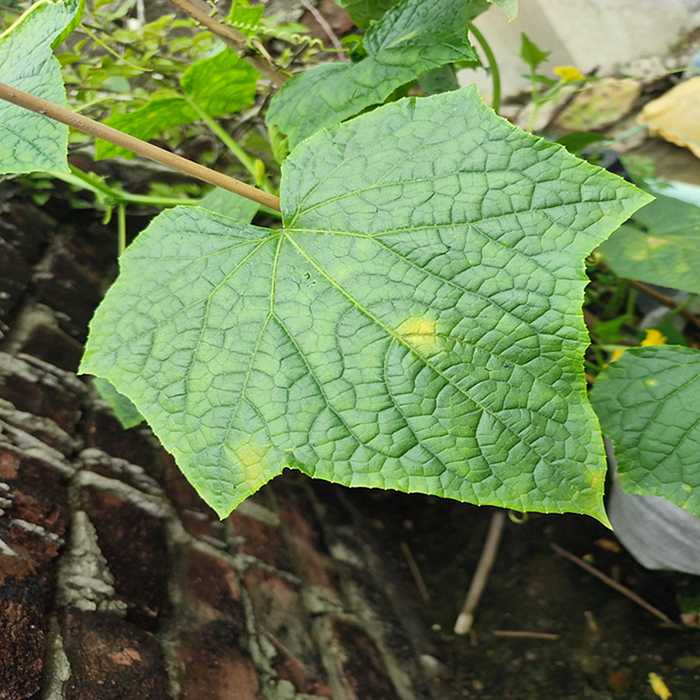
Plant: Cucumber
Label: Downy mildew